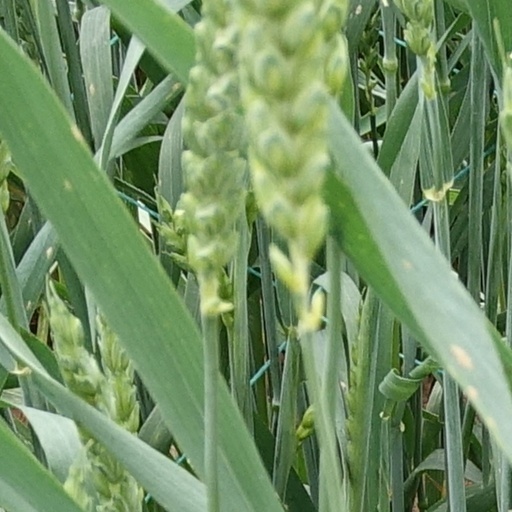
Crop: wheat